XDS Astana Team

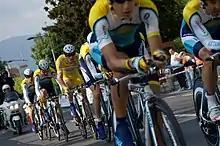
Team time trial at the 2009 Tour de Romandie

On 6 May 2009, Astana admitted that it had failed to pay its riders amid the financial crisis in Kazakhstan, but a team spokesman said that this was only a delay, that the team was not in danger of folding, and that the team would compete in the 2009 Giro d'Italia as planned. On 7 May Armstrong, riding for Astana on an unpaid basis, expressed his sympathy for employees waiting for their wages only days before the start of the Giro d'Italia. He also said that if the financial crisis was not resolved, the team's license should be turned over to Bruyneel, which he said was the "most logical solution."